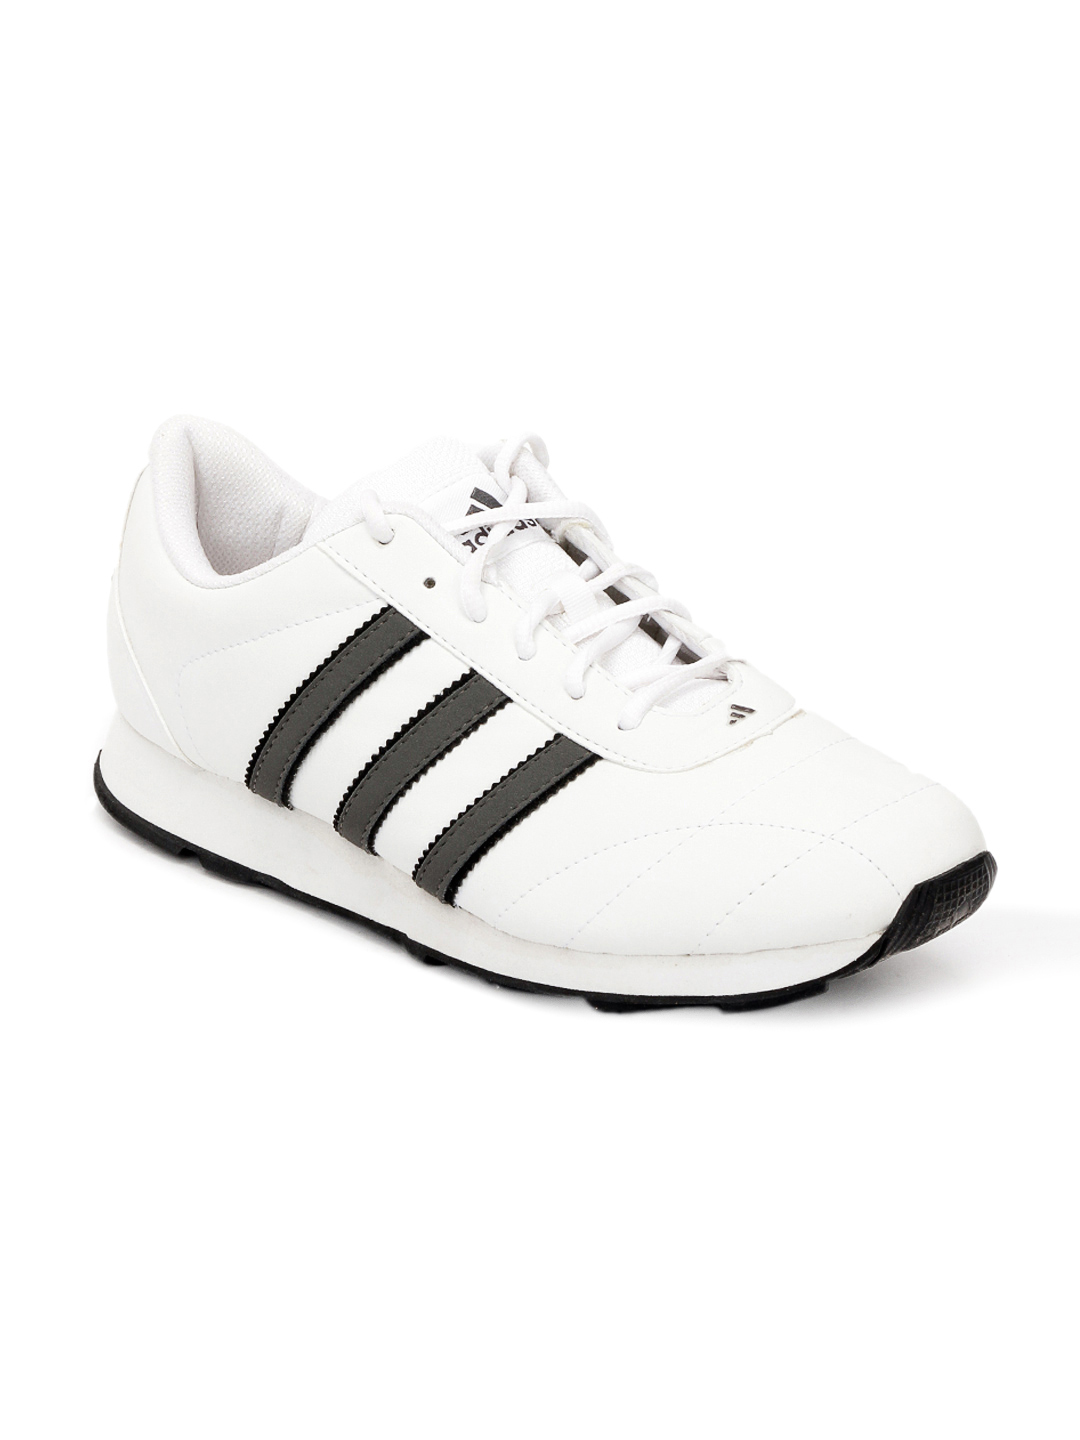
ADIDAS Men White Sports Shoes
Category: Footwear / Shoes / Sports Shoes
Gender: Men
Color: White
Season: Summer 2012
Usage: Sports